1974 Asian Games

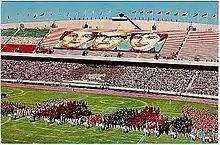
The official inauguration of the 1974 Asian Games in Aryamehr Stadium.

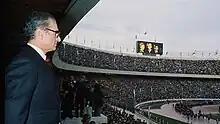
Shah (King) Mohammad Reza Pahlavi during the 1974 Asian Games Inauguration.

On 1 September 1974, the Seventh Asian Games were officially opened. The list of the guests included— Shah of Iran Mohammad-Reza Pahlavi, then Prime Minister of Iran Amir Abbas Hoveida, cabinet members of Iranian Government, President of Israel Ephraim Katzir, President of South Korea Park Chung Hee, King of Thailand Bhumibol Adulyadej, diplomatic corps and representatives of participating Asian NOCs. The Aryamehr Stadium was filled with an estimated 100,000 spectators. After a speech by the president of Asian Games Federation, HRH Yadavendra Singh, Mohammad Reza Shah officially opened the Games. The ceremony featured a card stunt performed by students of Chulalongkorn University in Thailand.